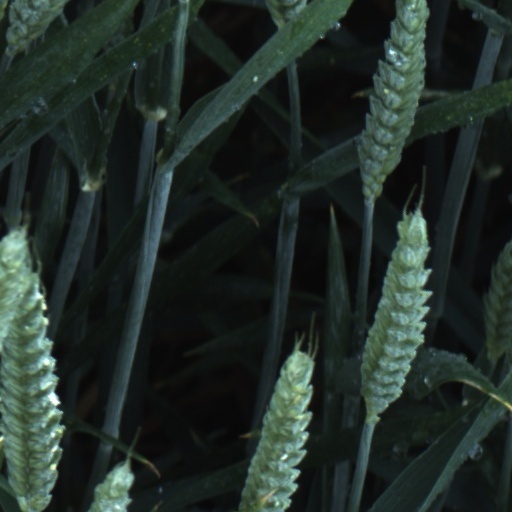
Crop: wheat